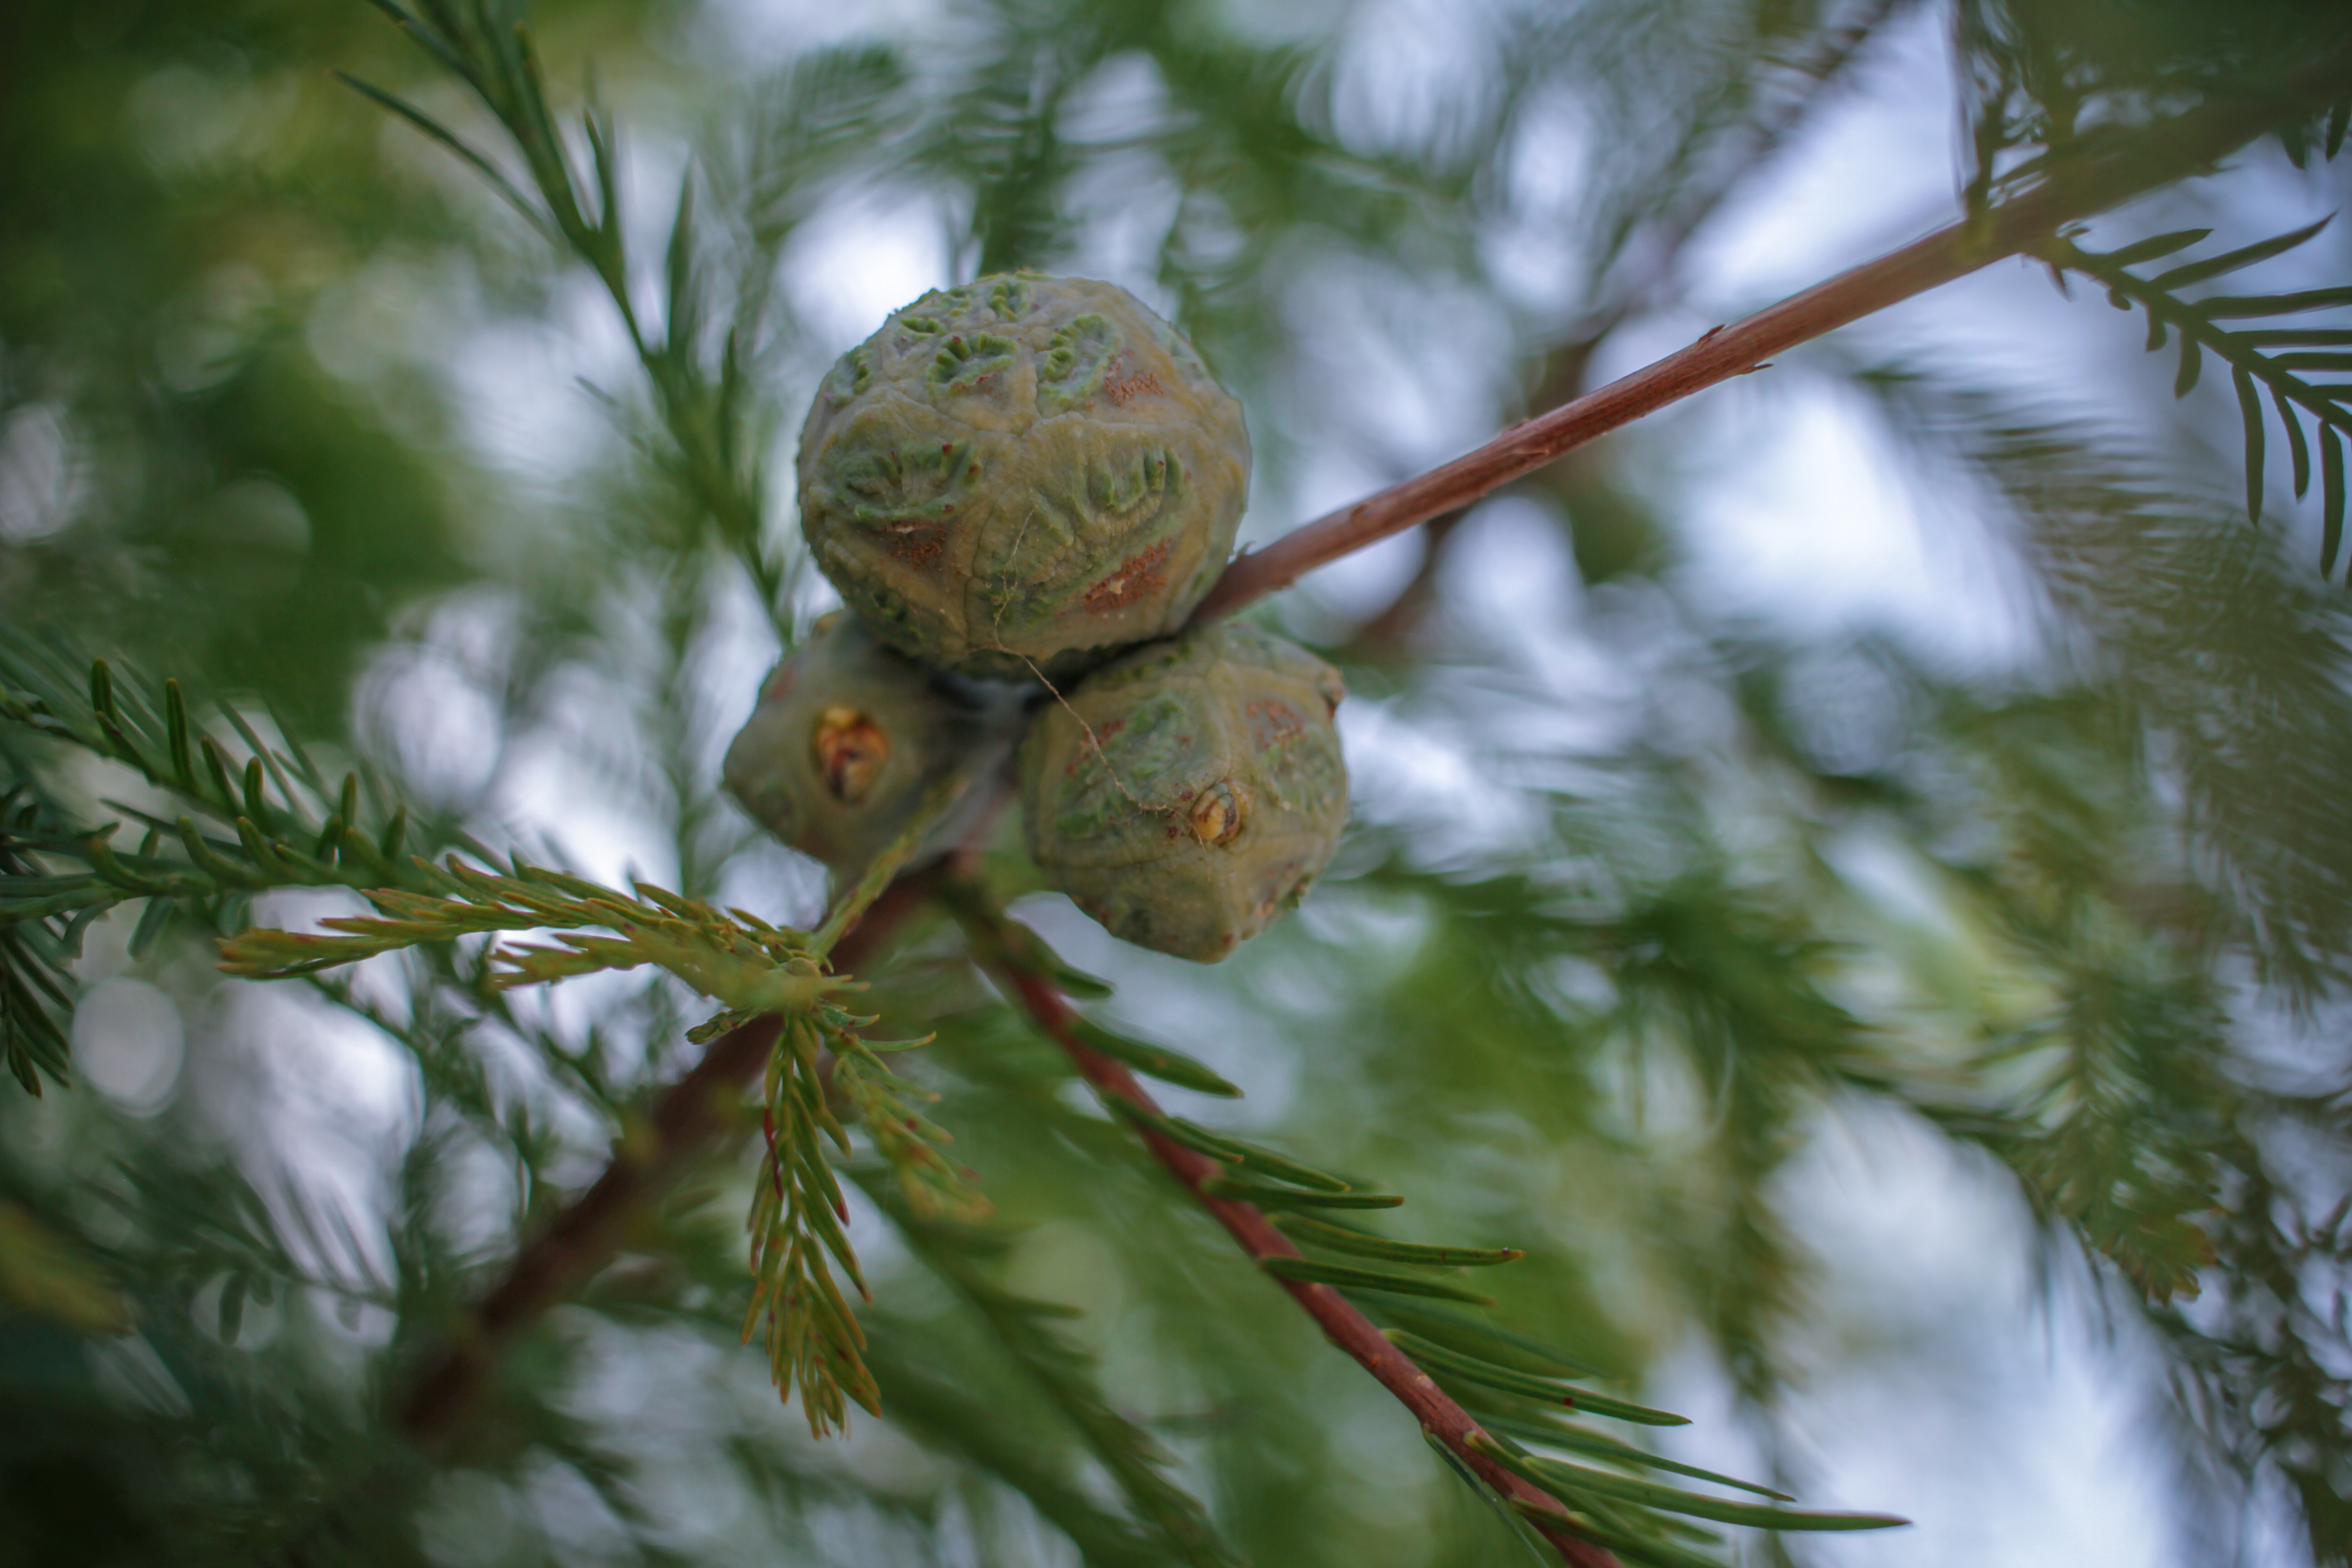
plants, canon7d, 24mm, tree, branch, pine family, conifer, evergreen, cypress family, twig, plant